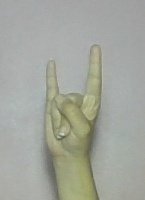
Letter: la